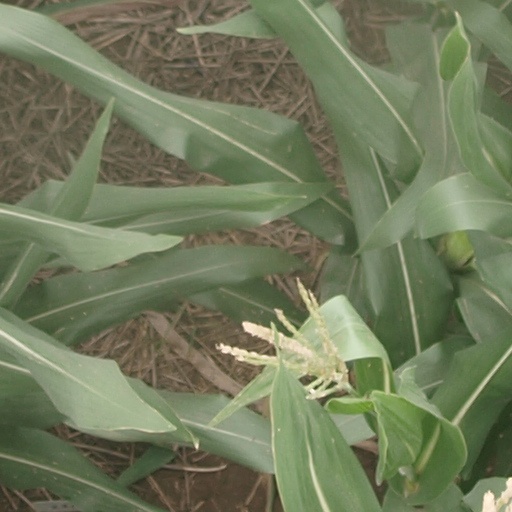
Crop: maize; corn